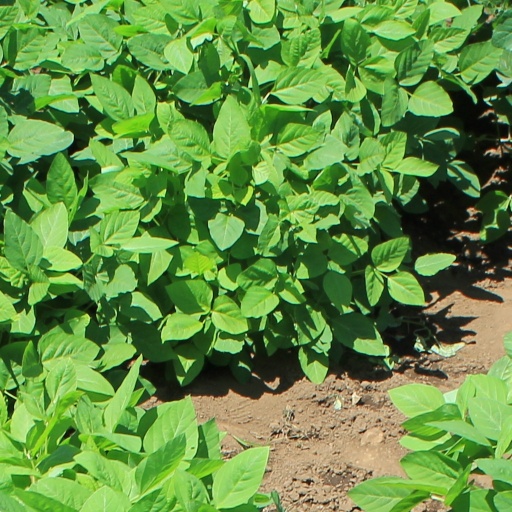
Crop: soybean